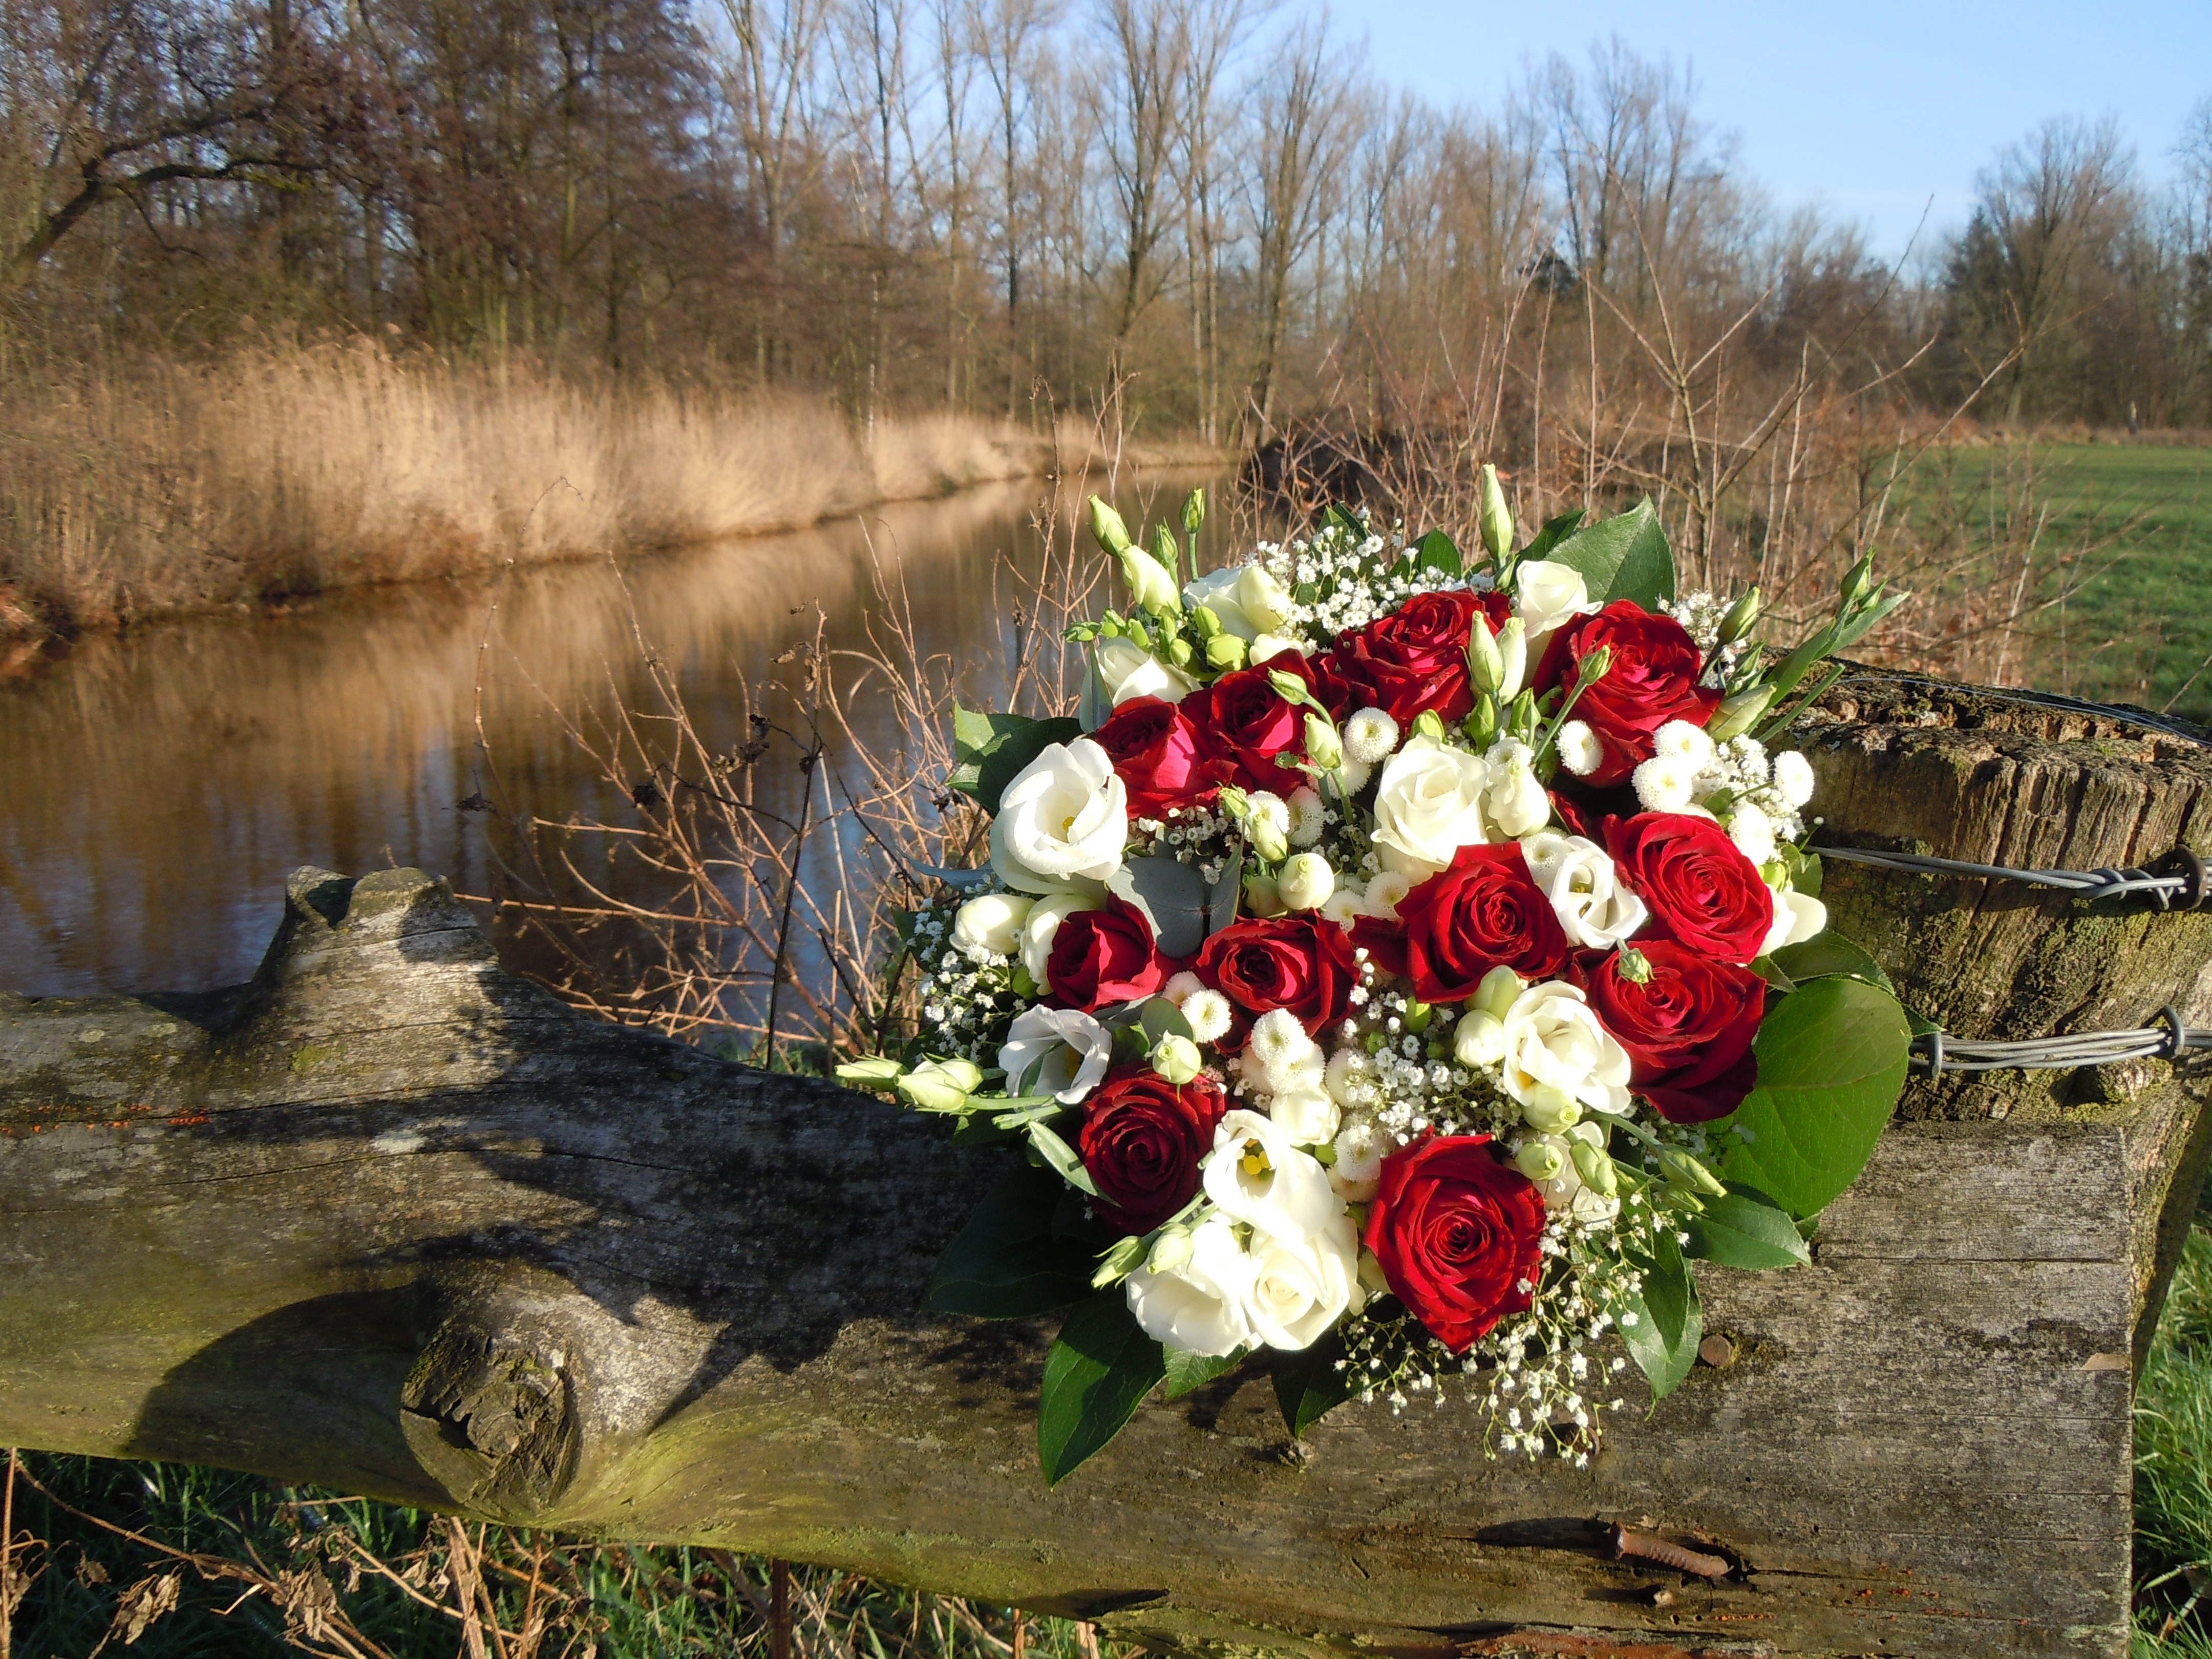
plant, white, flower, river, pond, red, flora, roses, wedding bouquet, floristry, floral design, old fence